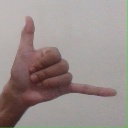
अक्षर: द